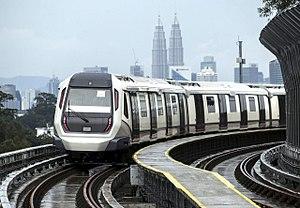
La ligne Sungai Buloh–Kajang est une ligne de métro automatique qui dessert l'agglomération de Kuala Lumpur capitale de la Malaisie. Elle a été inaugurée en 2016 et après son prolongement en 2017 la ligne atteint une longueur de 51 kilomètres et dessert 31 stations. La voie est construite en majeure partie sur viaduc avec une dizaine de kilomètres en souterrain. Les rames longues de 90 mètres sont alimentées par troisième rail. Les rames sont à pilotage automatique.